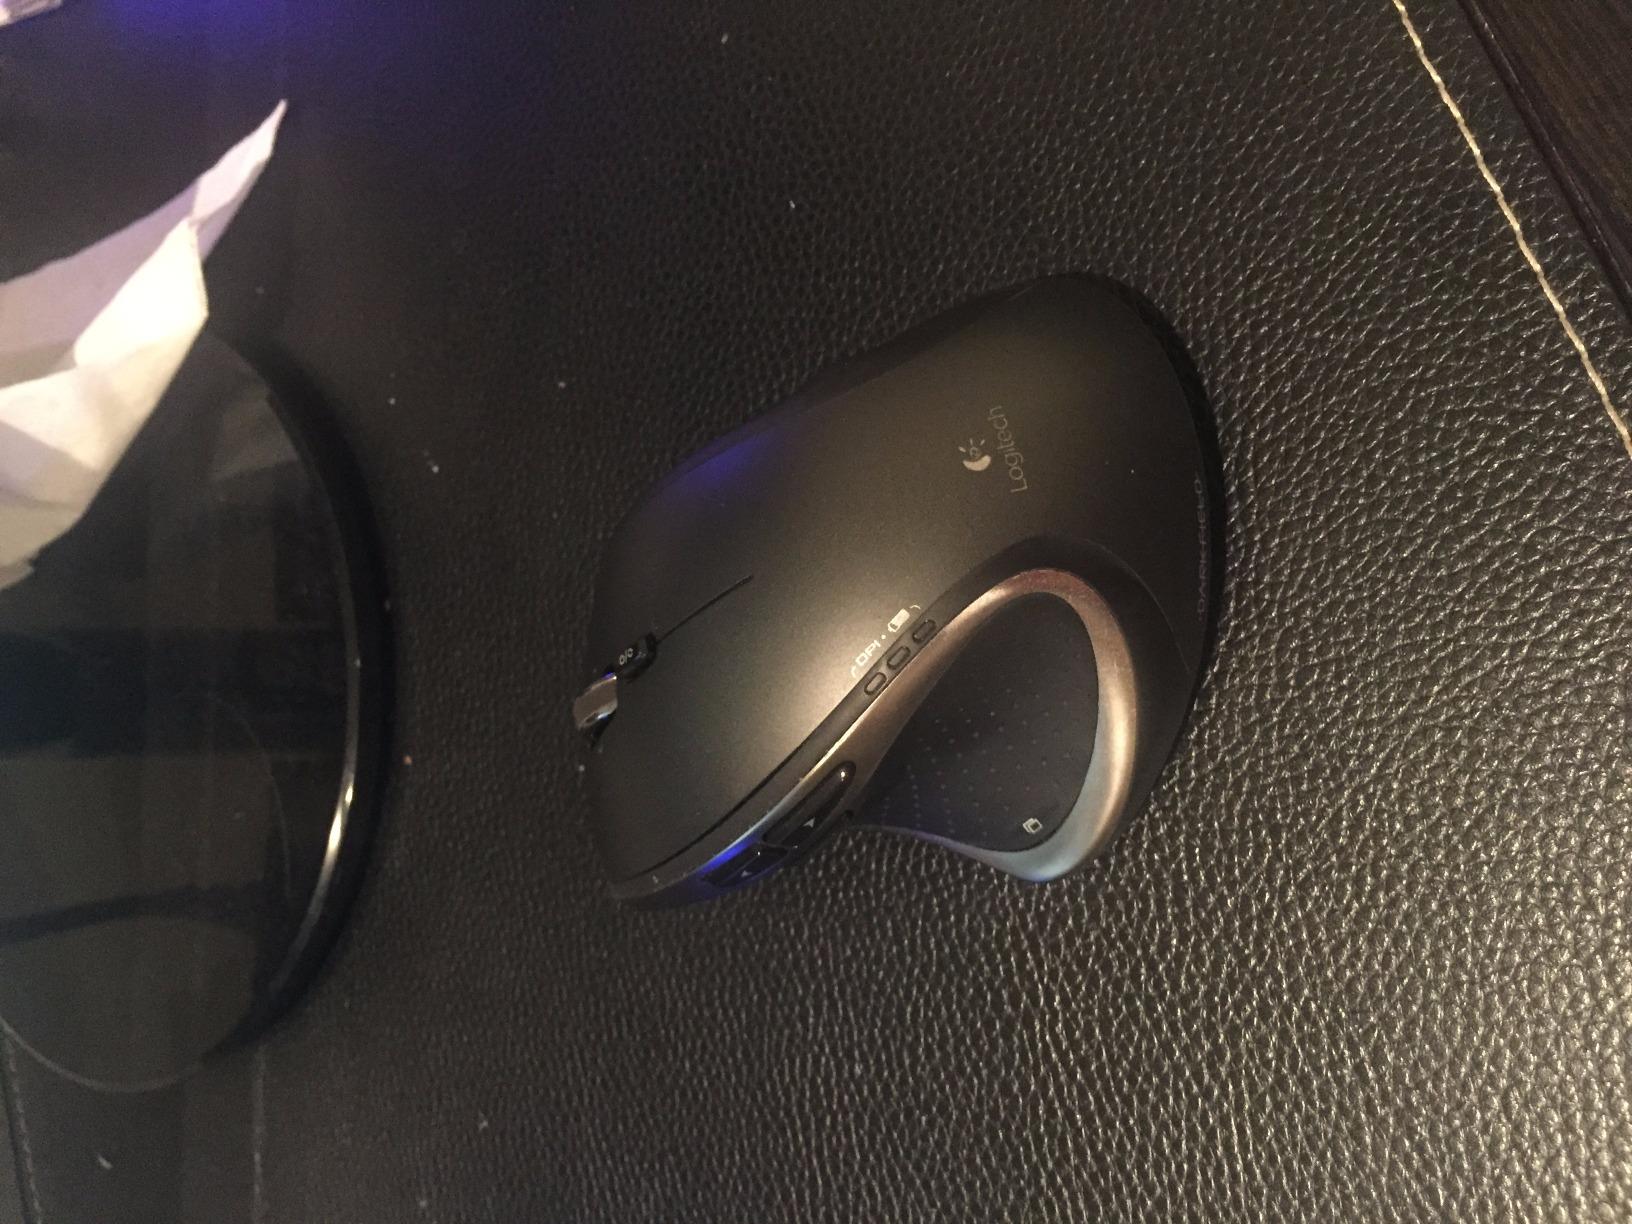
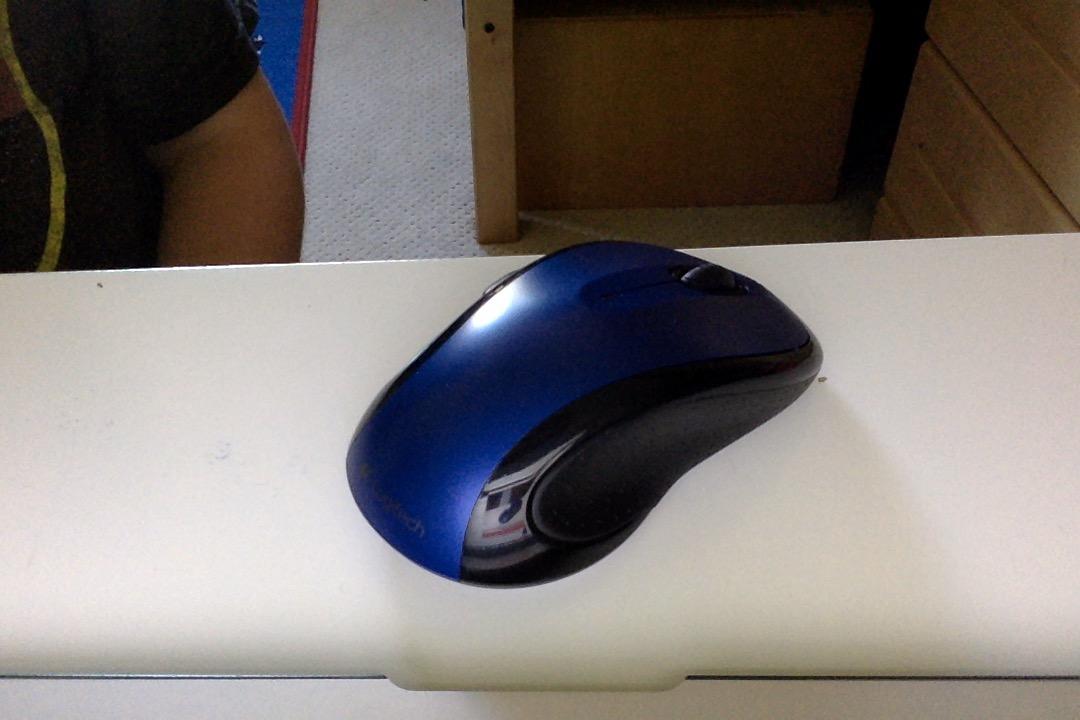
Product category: mouse
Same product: no